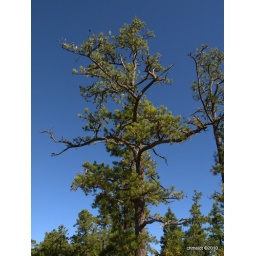
Imagine that, a pine tree in the pine barrens....